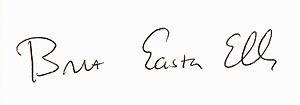
Signature de l'écrivain américain Bret Easton Ellis.
Bret Easton Ellis [bɹɛt ˈiːstən ˈɛlɪs] est un écrivain, nouvelliste, réalisateur et scénariste américain né le 7 mars 1964 à Los Angeles.